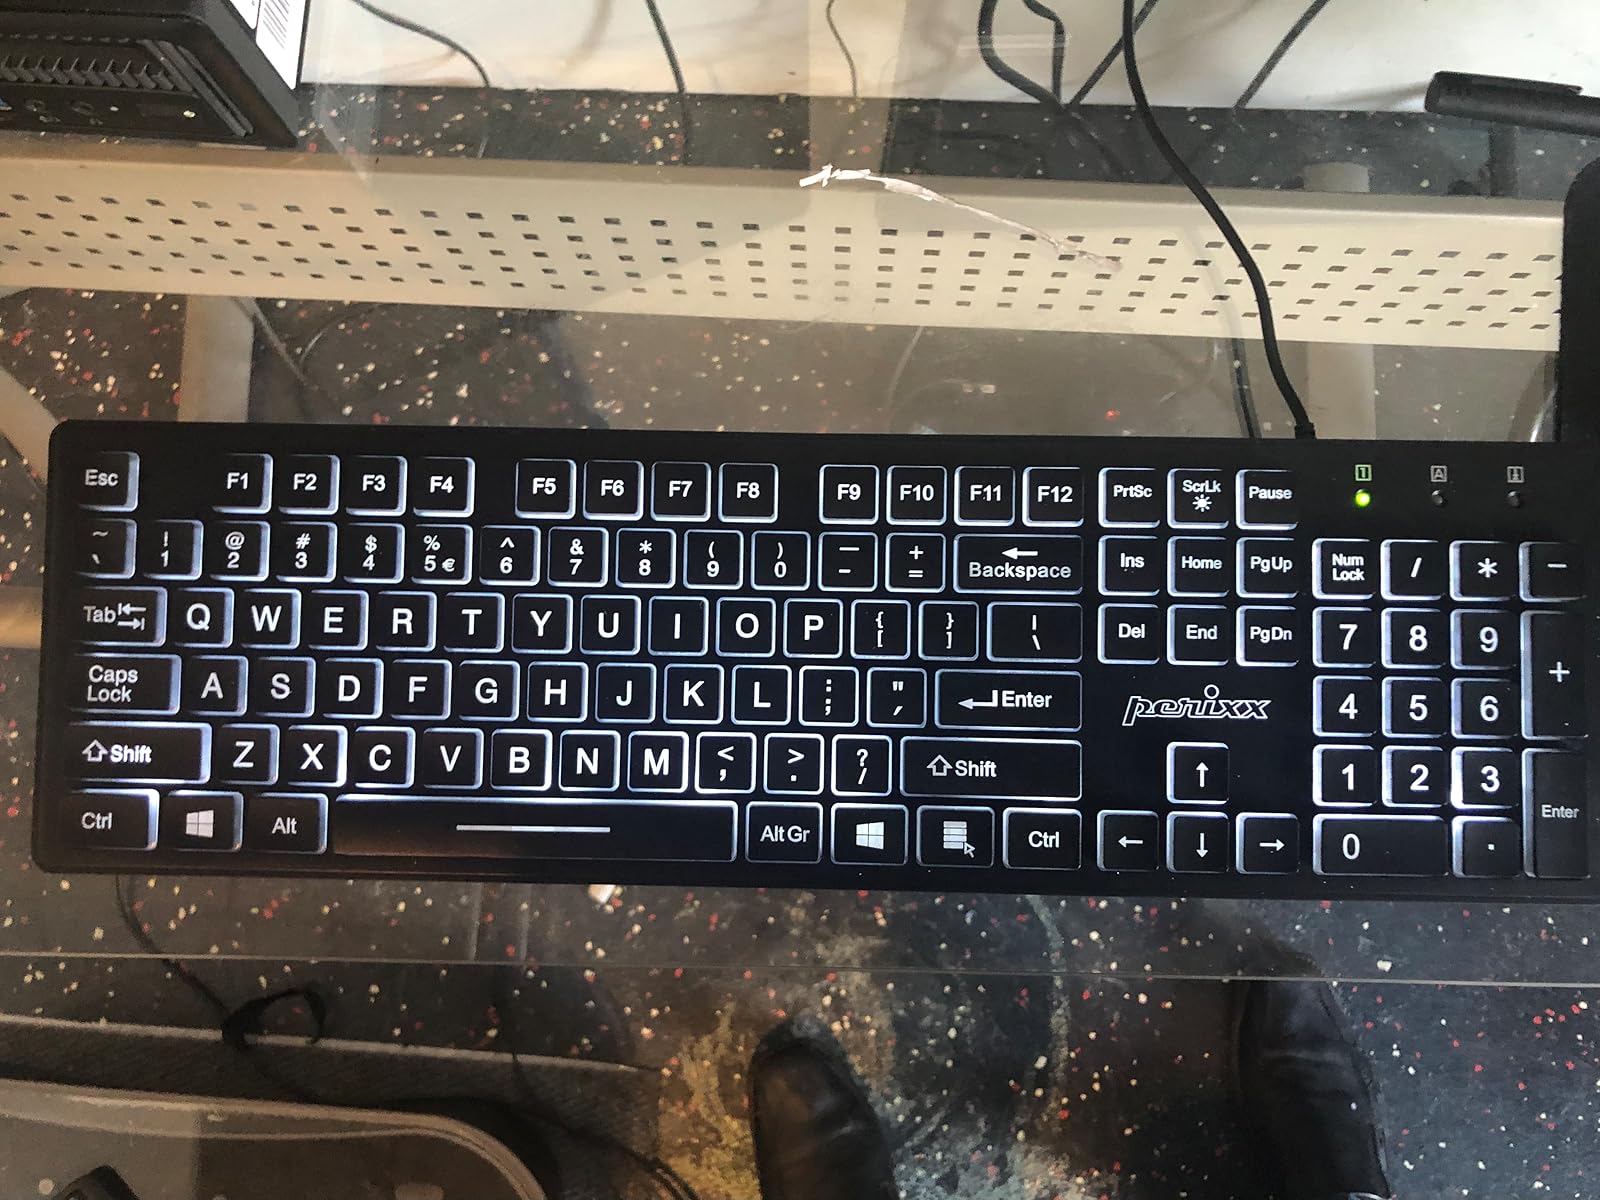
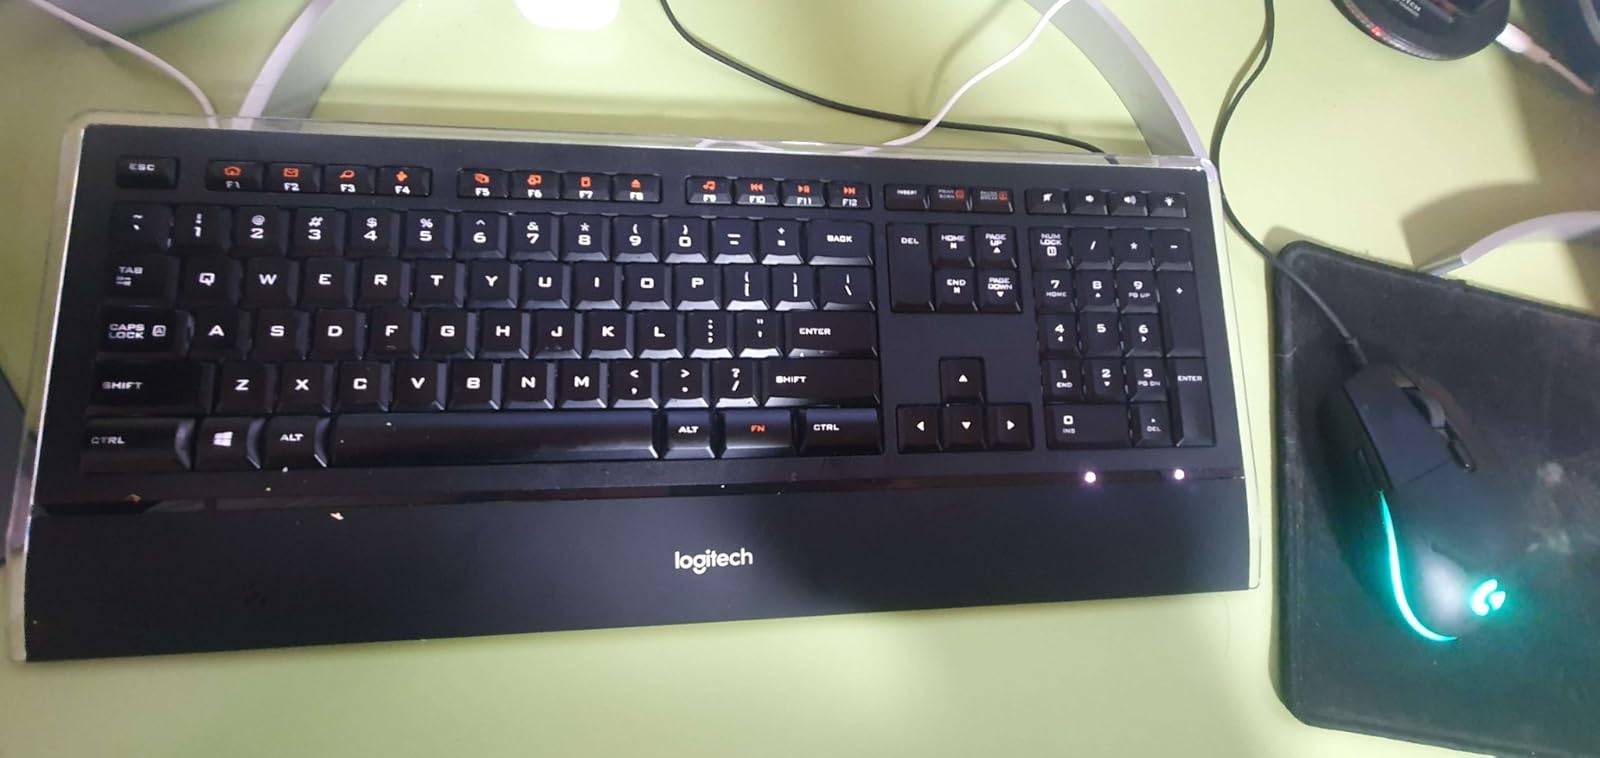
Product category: keyboard
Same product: no